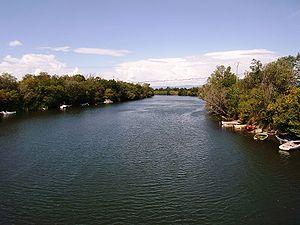
L'Argens à Fréjus (83)
Fréjus est une commune française située dans le département du Var, en région Provence-Alpes-Côte d’Azur.
L’Argens est un fleuve côtier français, dont le cours est entièrement situé dans le département du Var, en région Provence-Alpes-Côte d'Azur, et qui se jette dans la mer Méditerranée.